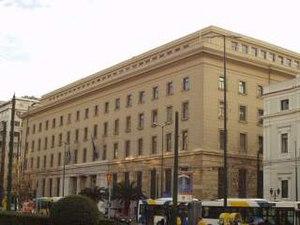
La Banque de Grèce est la banque centrale grecque.